Osaka Eco Agricultural Products

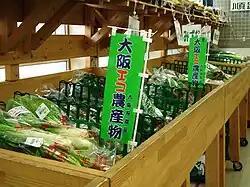
stall at Higashiōsaka City

Osaka Eco Agricultural Products is an agricultural production unit created within Osaka Prefecture, Japan, with the aim to reduce the use of pesticide and fertilizers. The target is to reach below average usage in Osaka area.